Sweet Dreams (novel)

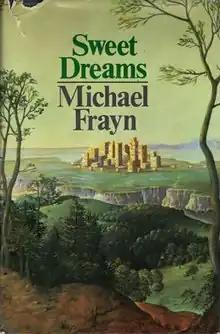
First edition cover

Sweet Dreams is a 1973 novel by English writer Michael Frayn. The book follows a middle-class intellectual man, Howard Baker, who dies and ends up in a middle-class intellectual version of heaven, where he and his circle of middle-class intellectual friends have jobs such as designing the Alps and creating man. Howard moves through a series of more or less trite philosophical positions before finally going to work for God.